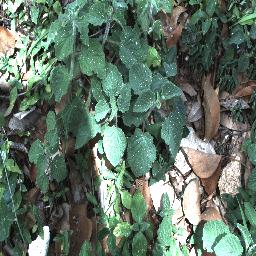
Label: negative